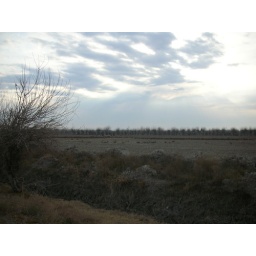
So this is what my new home looks like: flat fields surrounded by fruit trees!